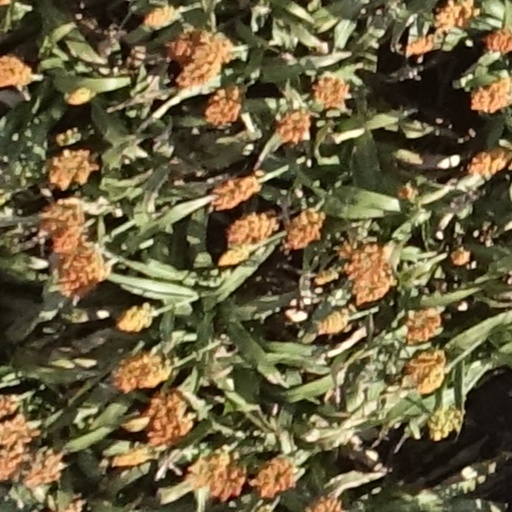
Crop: sorghum